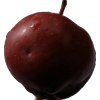
Label: Apple 18